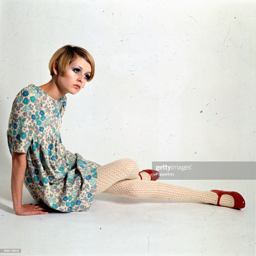
model posed wearing a short floral baby - doll style dress with white knitted tights and red shoes .